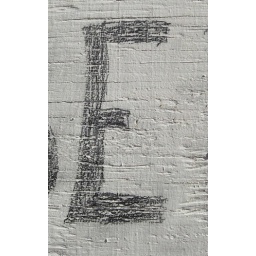
on hand-lettered wooden signs outside an office building in Washington DC